Śūnyatā

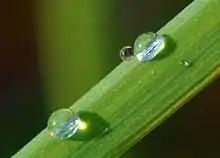
In the Prajñaparamita sutras, the emptiness of phenomena is often illustrated by metaphors like drops of dew.

The Prajñāpāramitā (Perfection of Wisdom) Sutras taught that all entities, including "dharmas", are empty of self, essential core, or intrinsic nature ("svabhava"), being only conceptual existents or constructs. The notion of prajña (wisdom, knowledge) presented in these sutras is a deep non-conceptual understanding of emptiness. The Prajñāpāramitā sutras also use various metaphors to explain the nature of things as emptiness, stating that things are like "illusions" ("māyā") and "dreams" ("svapna"). The "Astasahasrika Prajñaparamita," possibly the earliest of these sutras"," states: